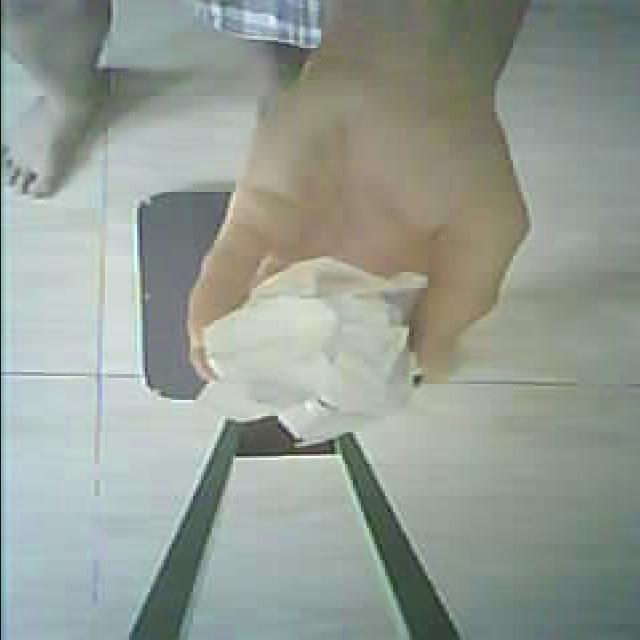
Label: tissues